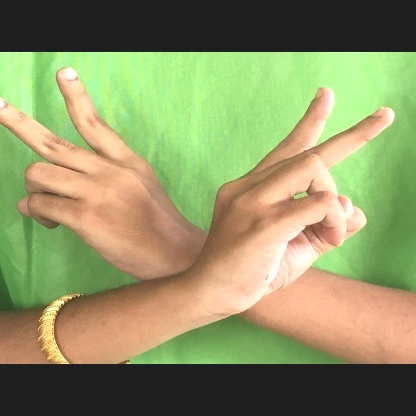
Mudra: Kartariswastika